Blainville's beaked whale

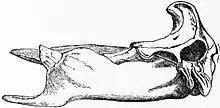
Skull of Blainville's beaked whale

In 1817, Blainville named the species Delphinus densirostris, based on the description of a nine-inch piece of rostrum of unknown origin housed in the Paris Museum. It became one of the first beaked whales to be identified. The second specimen, a complete skull sent from the Seychelles by a M. Leduc in 1839, was named Ziphius seychellensis by the English zoologist John Edward Gray in 1846; the French scientist Paul Gervais later placed this specimen in the genus Dioplodon ("two-toothed"). Sometimes called dense-beaked whale as the current Latin name (Mesoplodon densirostris) derives from densus for 'dense' and rostrum for 'beak' . For management purposes, Blainville's beaked whales inhabiting U.S. waters have been divided into the Hawaiian, northern Gulf of Mexico, and western North Atlantic stocks.